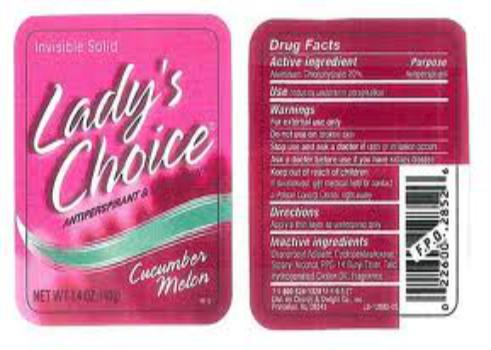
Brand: Lady's Choice
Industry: Food